Nord-Pas-de-Calais

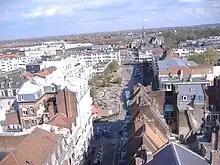
Douai

Thus, most of the territories of what is now Nord-Pas-de-Calais were reunited with the Burgundian inheritance, which had passed through Marie's marriage to the House of Habsburg. These territories formed an integral part of the Seventeen Provinces of the Netherlands as they were defined during the reign of Philip's son, Emperor Charles V, and passed to Charles's son, Philip II of Spain. During the Italian Wars, much of the conflict between France and Spain occurred in the region. When the Netherlands revolted against Spanish rule, beginning in 1566, the territories in what is now Nord-Pas-de-Calais were those most loyal to the throne and proved the base from which the Duke of Parma was able to bring the whole southern part of the Netherlands back under Spanish control. It was also a base for Spanish support of French Catholics in the French Wars of Religion.